Peugeot 206 WRC

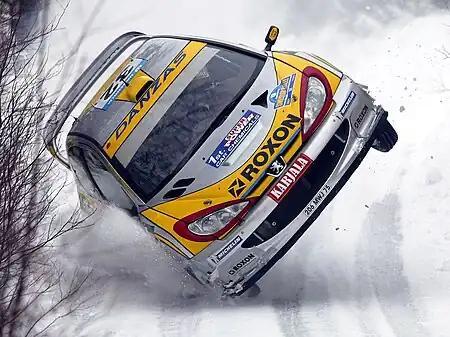
Juuso Pykälistö driving a 206 WRC at the 2003 Swedish Rally.

In order to homologate the 206 World Rally Car, Peugeot needed to sell road going versions of the 206 that were at least 4.0 metres long (the minimum length stipulated by the FIA for WRC cars). The WRC car was homologated with the 206 Grand Tourisme, similar to the standard 206 but with front and rear body extensions to bring the car from the standard road car's 3.83 meters to the rally car's 4 metre length. 4000 cars in total were produced, each with a unique number on a plaque on the door pillar both sides. 600 right-hand drive cars were produced for the UK. The mechanicals fitted to the Grand Tourisme were what was fitted to the upcoming 206 GTI, not yet released.